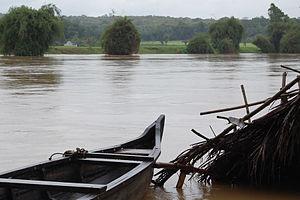
Le partage de l'eau du fleuve Kaveri est à l'origine d'un long conflit juridique, émaillé d'émeutes populaires, entre deux États de l'Inde du Sud, le Tamil Nadu et le Karnataka. La genèse du différend repose sur deux accords, conclus en 1892 et 1924, entre la Présidence de Madras et le Royaume de Mysore.
La rivière Kabini est un cours d'eau indien qui coule dans les États du Kerala et du Karnataka. Elle est un affluent du Cauvery.